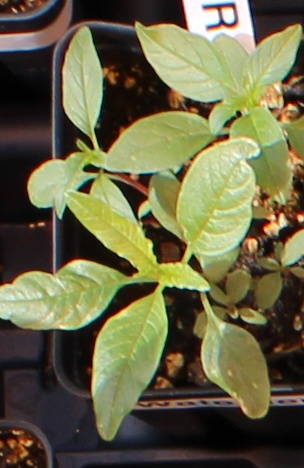
Label: Waterhemp